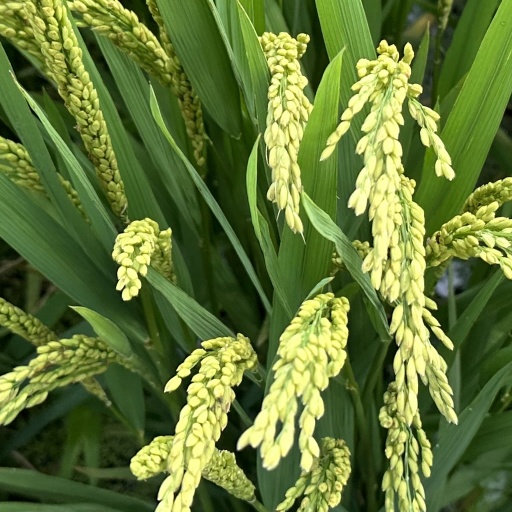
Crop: rice